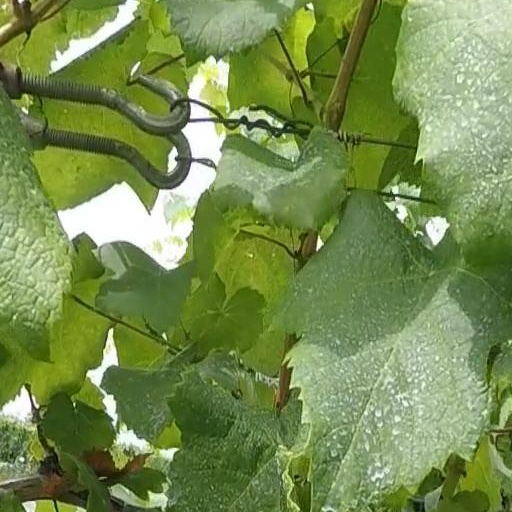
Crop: grape